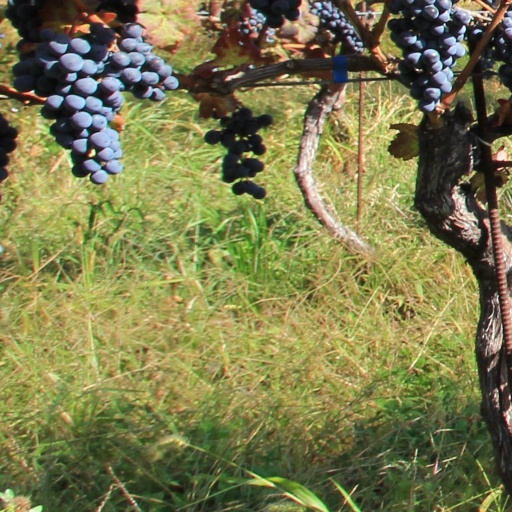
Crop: grape